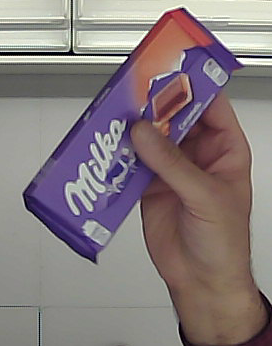
Product: milka_chocolate